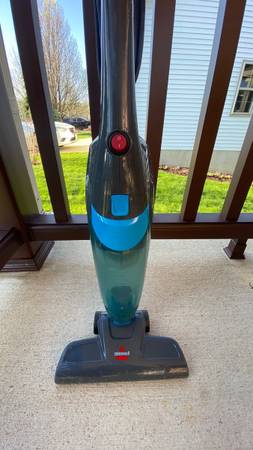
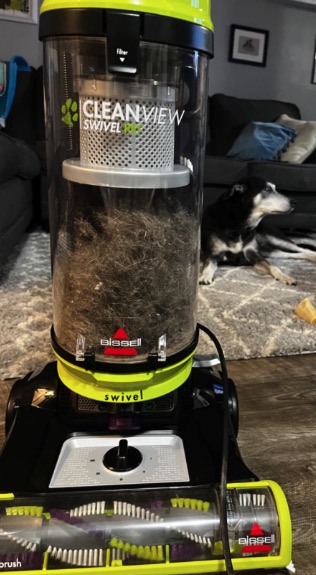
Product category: items_vacuum
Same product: no